John McEnroe

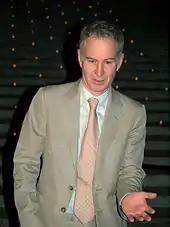
McEnroe demonstrating his swing at a "Vanity Fair" party in New York City, 2009

After retiring, McEnroe pursued his post-tour goal of becoming a working musician. He had learned to play guitar with the help of friends like Eddie Van Halen and Eric Clapton. During his divorce, McEnroe formed The Johnny Smyth Band with himself as lead singer and guitarist, began writing songs, and played small gigs in cities where he played with the senior tour. Although Lars Ulrich complimented his "natural instinct for music", a bar owner where McEnroe's band played said that "he couldn't sing to save his life." The band toured for two years, but McEnroe suddenly quit in 1997 just before finishing his first album. In 1997, McEnroe's wife, singer-songwriter Patty Smyth, told him, "In future only one of us will be working away from home on a music tour and it ain't gonna be you!"